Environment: real
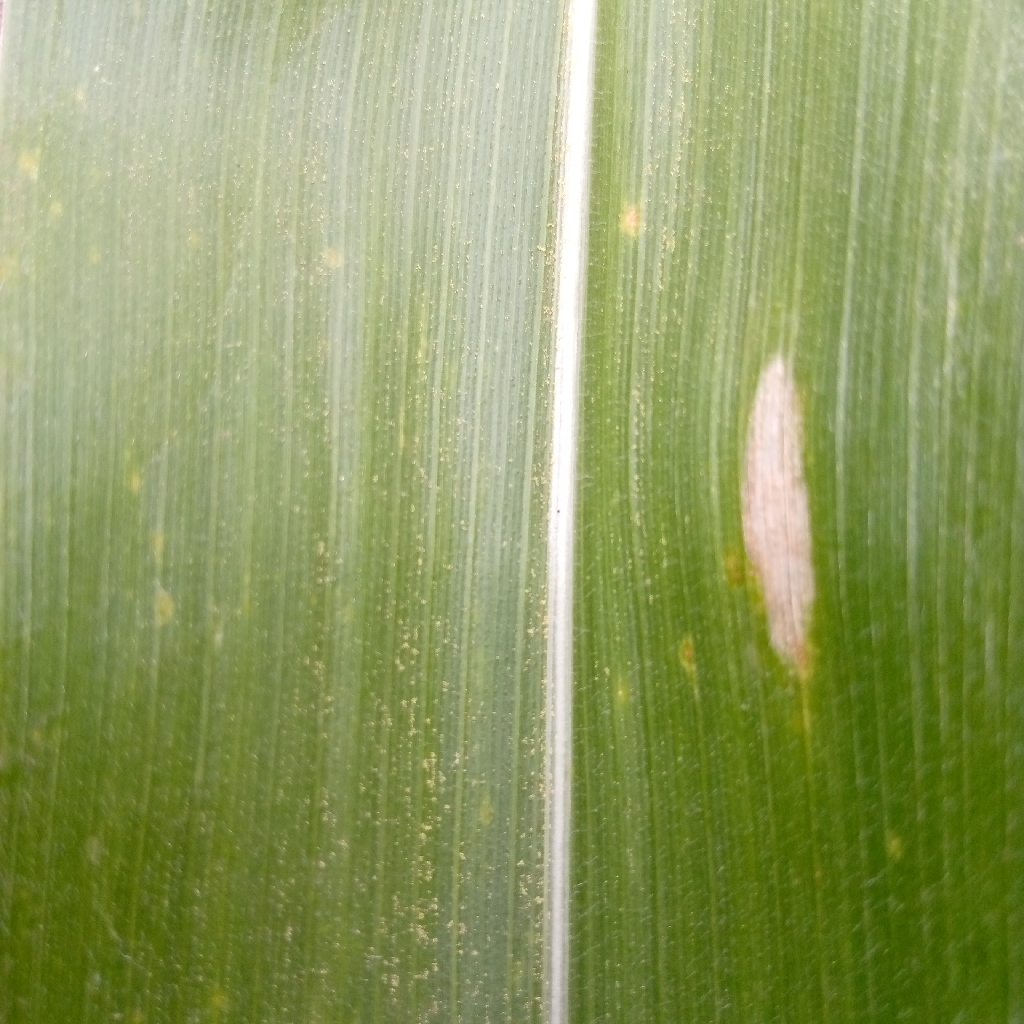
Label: northern_corn_leaf_blight